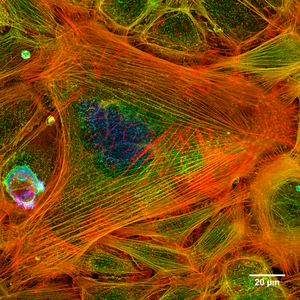
L'actine est une protéine bi-globulaire de 5,46 nm de diamètre qui joue un rôle important dans l'architecture et les mouvements cellulaires. Elle est présente dans toutes les cellules du corps, et spécialement dans les cellules musculaires. Elle peut représenter jusqu'à 15 % de la masse totale protéique des cellules. Cette protéine a été hautement conservée lors de l'évolution des eucaryotes, puisque l'identité entre un isotype d'actine humaine et l'actine de levure est supérieure à 90 %. La plupart des cellules eucaryotes possèdent de nombreux gènes d'actine codant des protéines légèrement différentes.